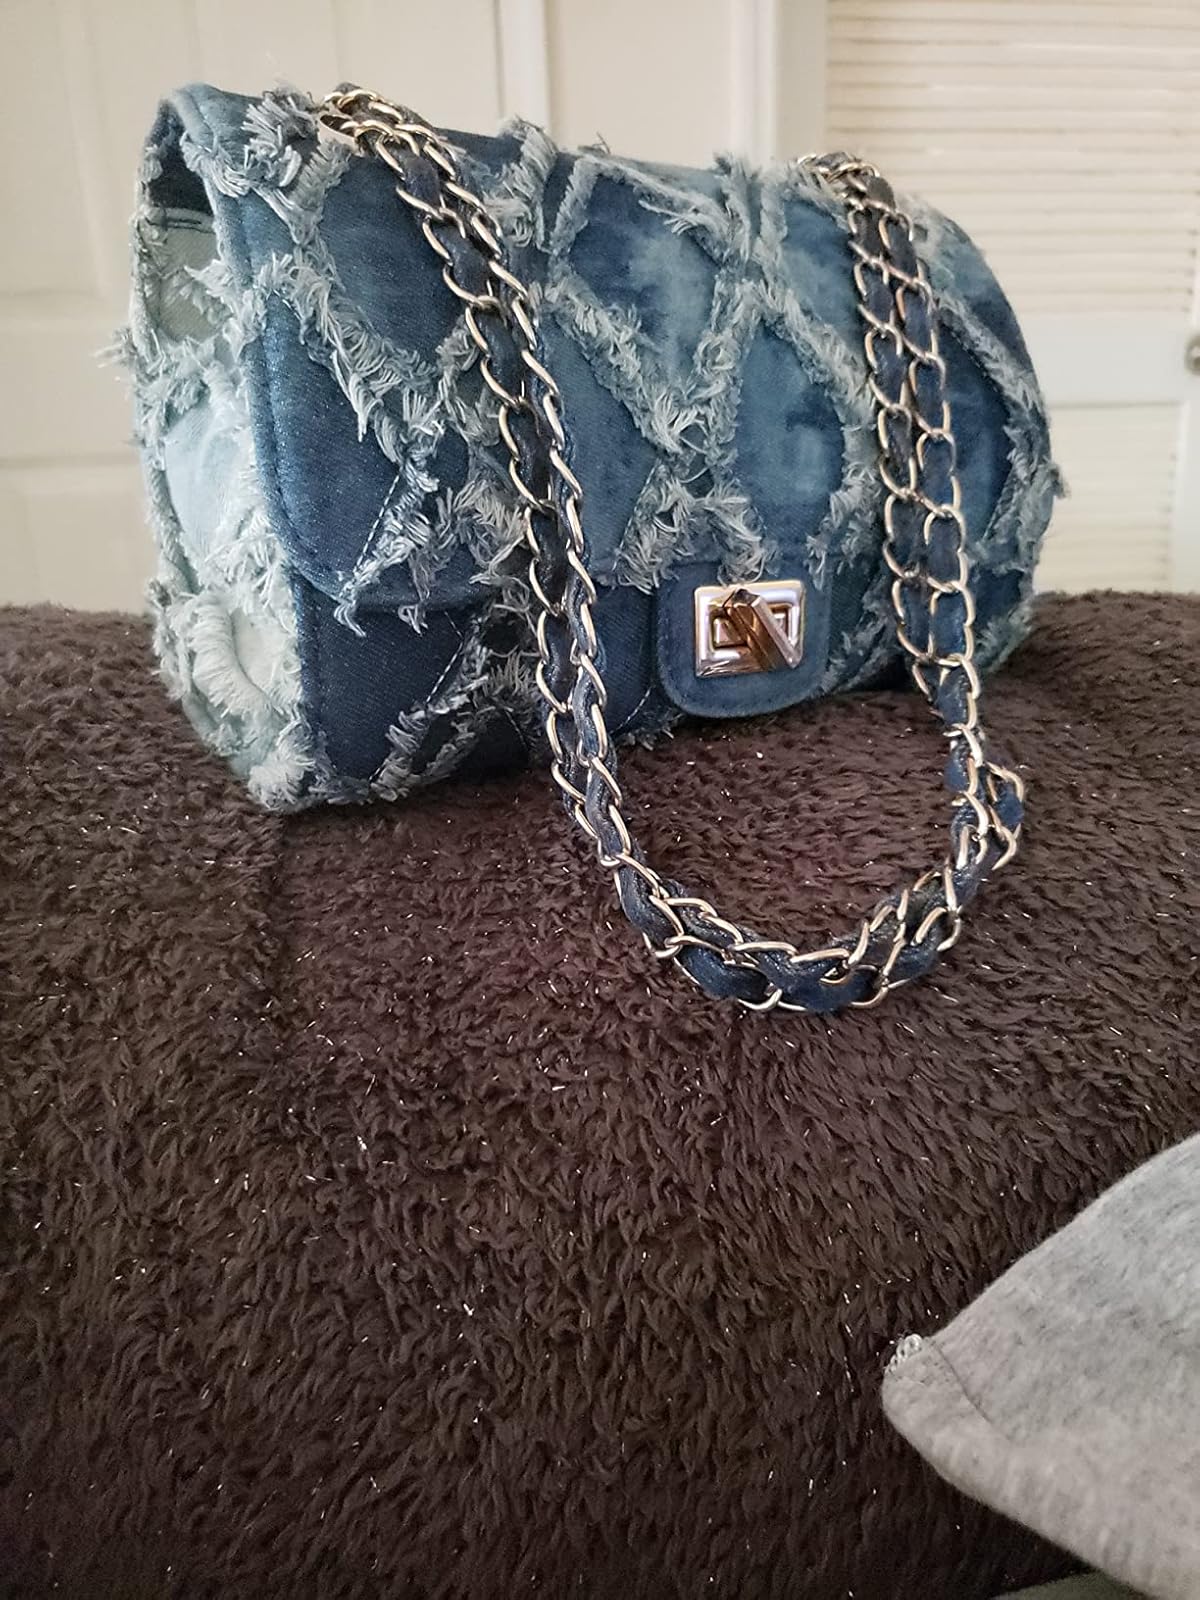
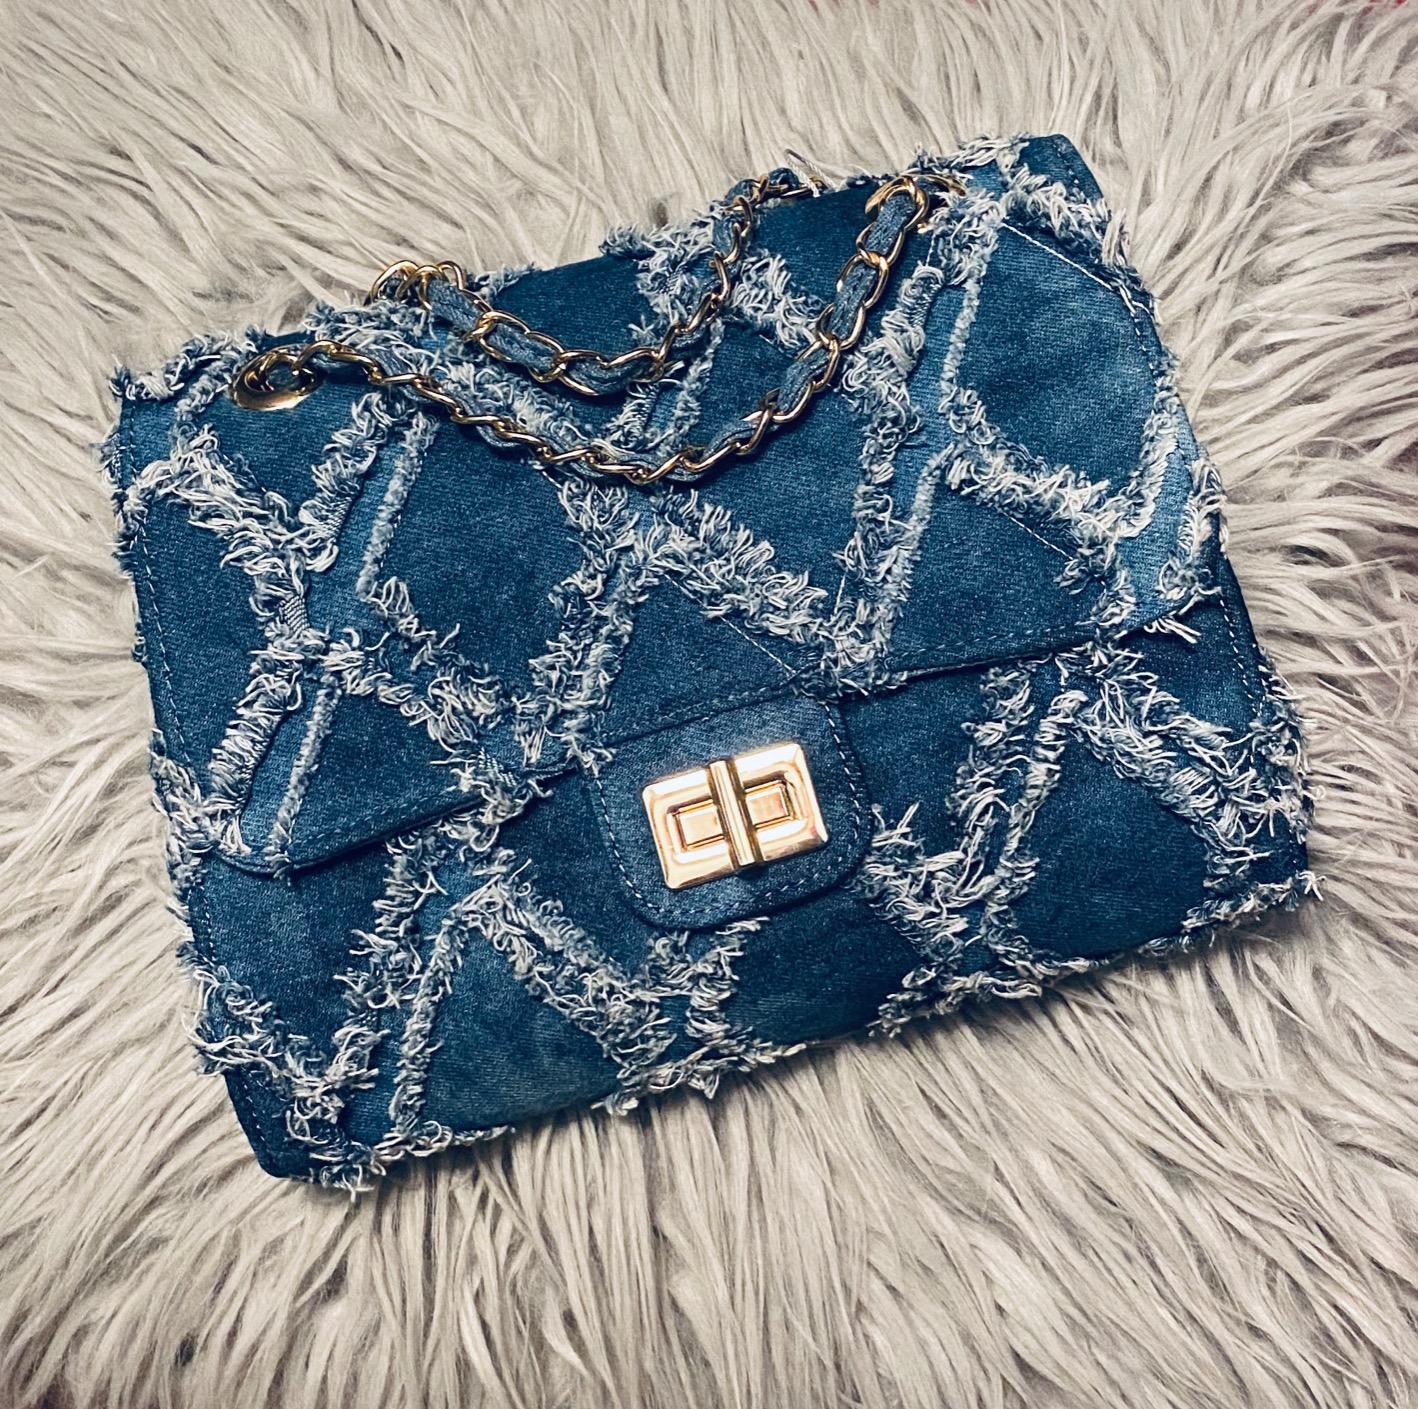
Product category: accessories_handbag
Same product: yes